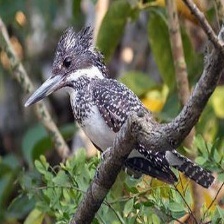
Species: CRESTED KINGFISHER
Scientific name: MEGACERYLE LUGUBRIS